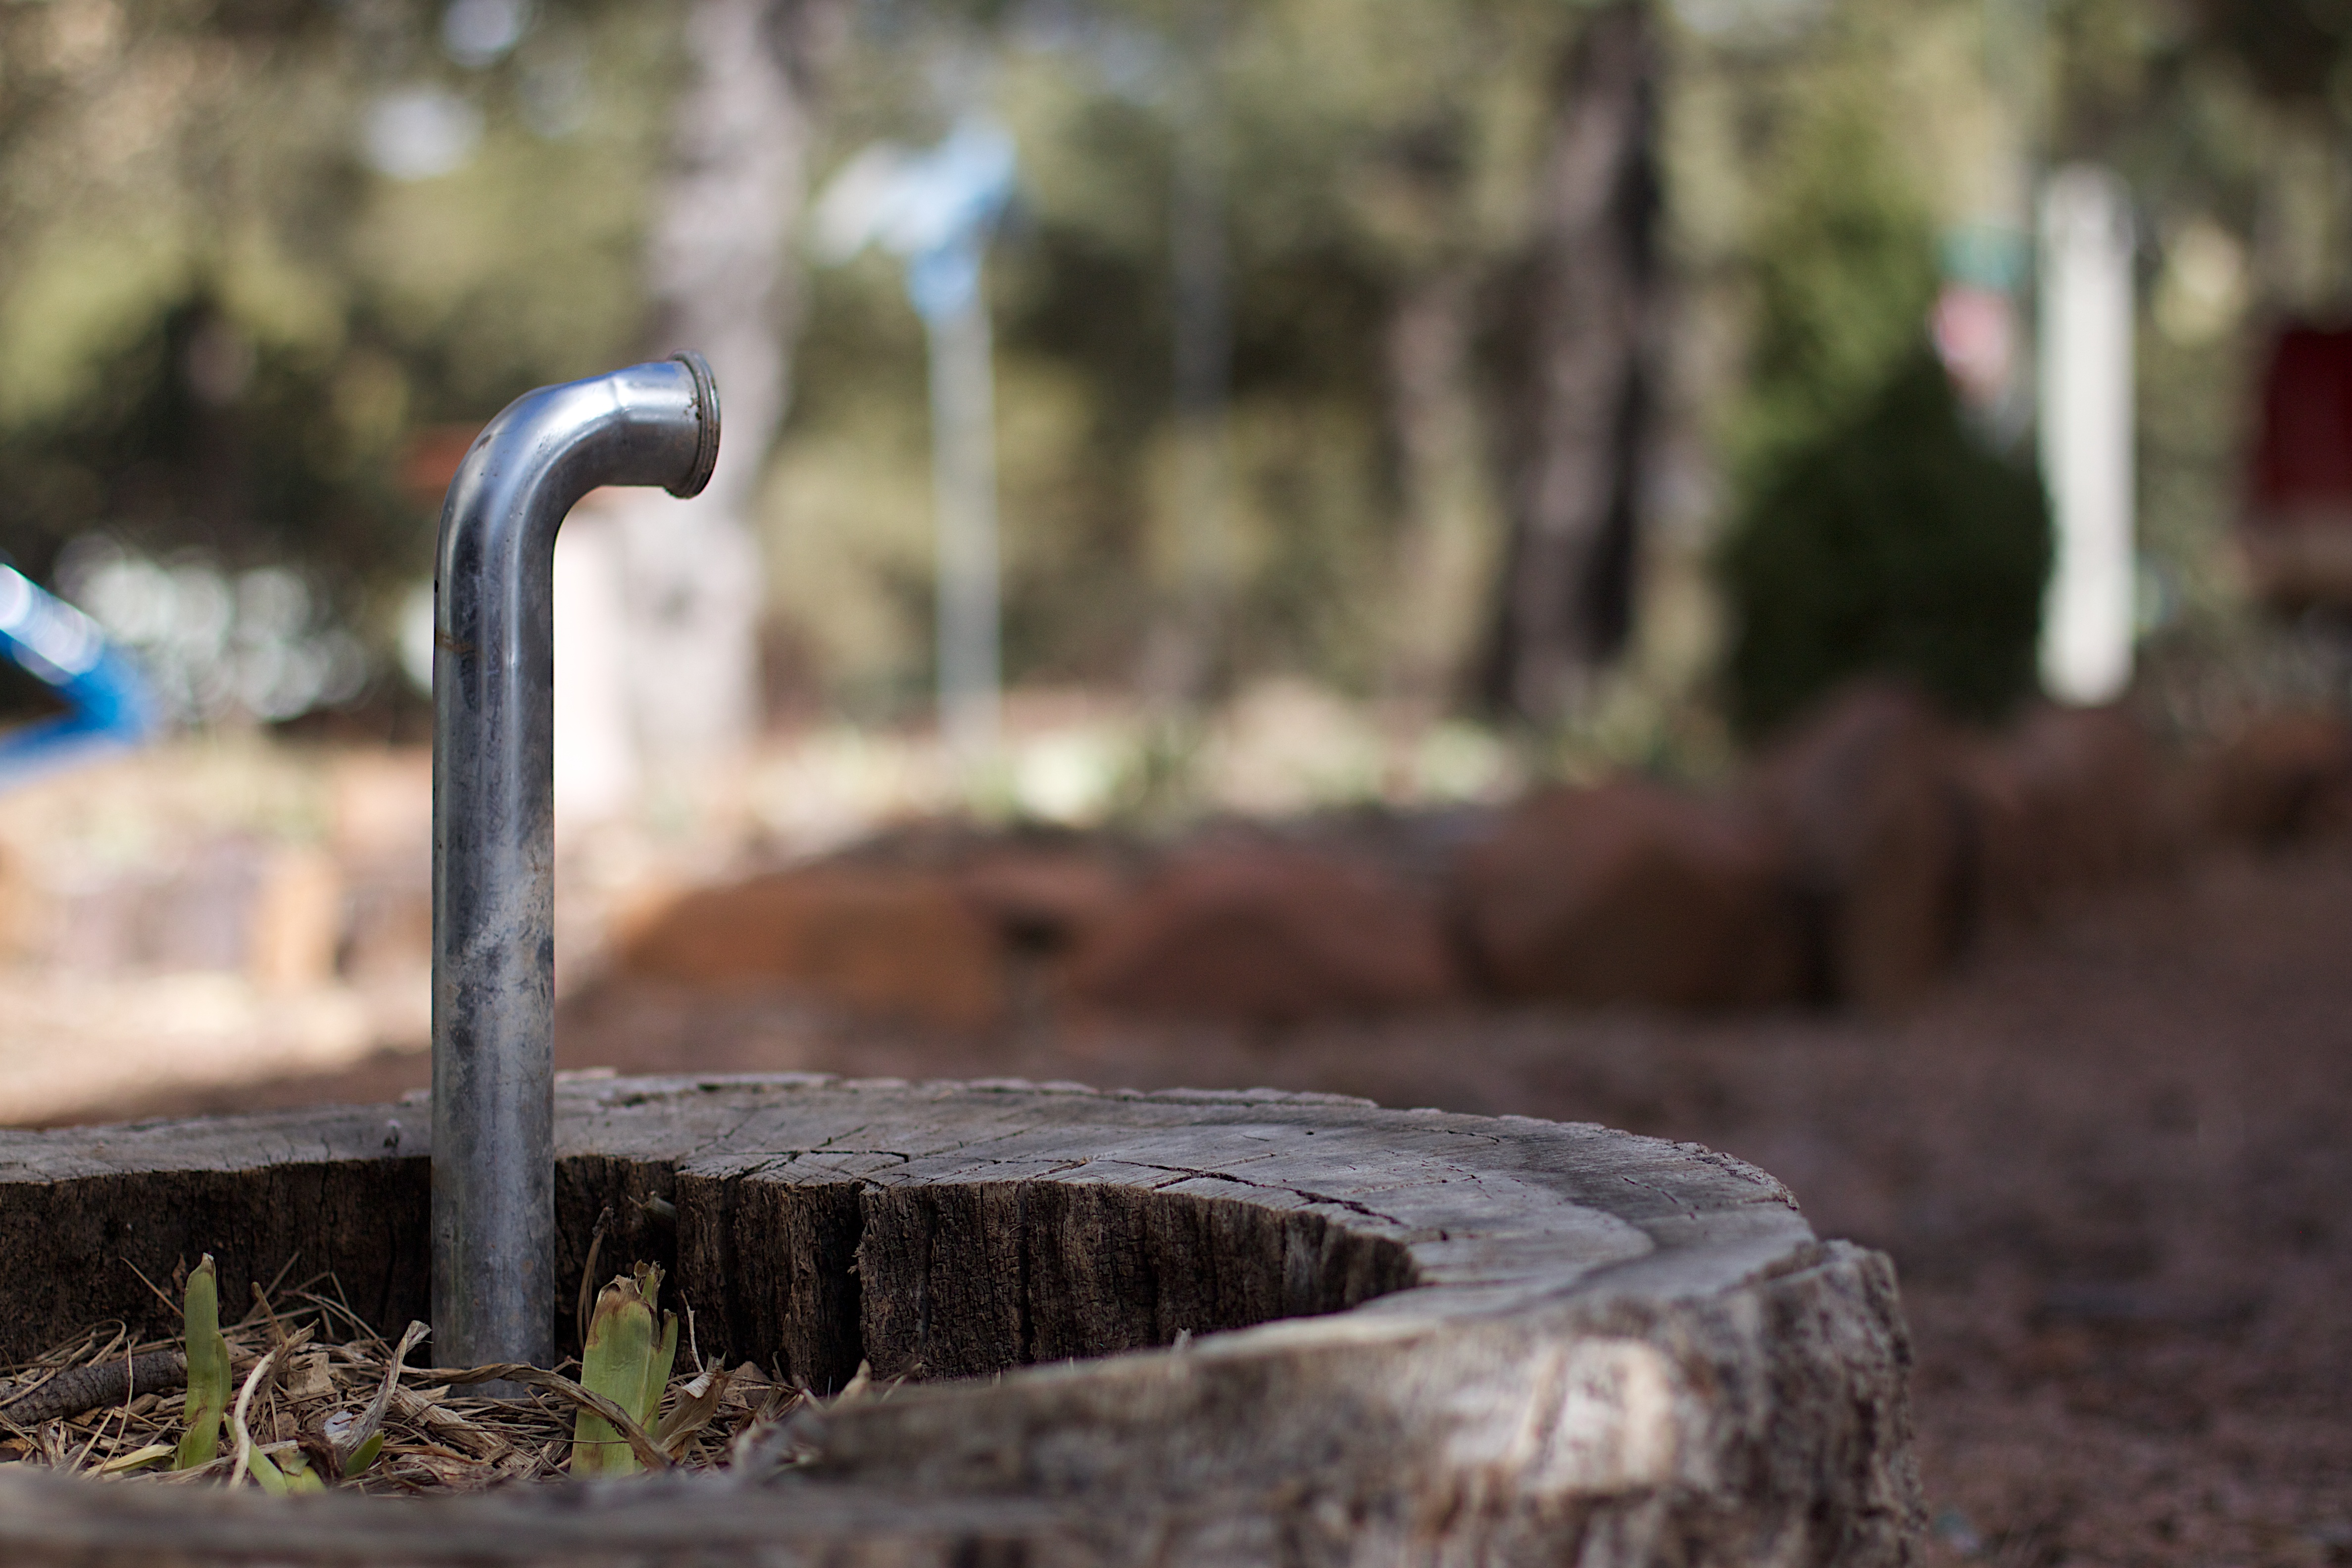
tree, water, nature, bird, wood, wildlife, soil, water bird